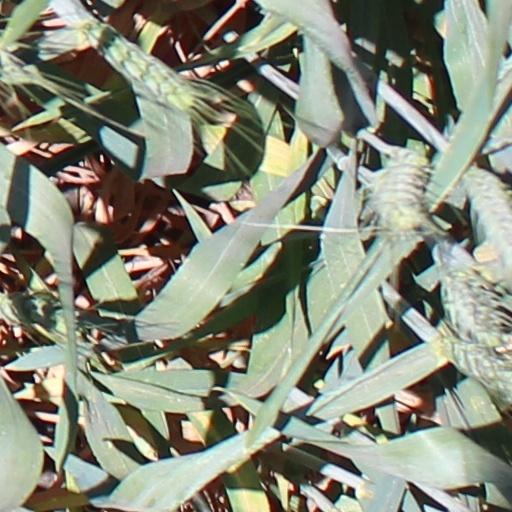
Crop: wheat